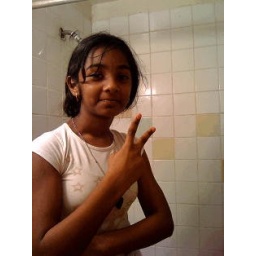
me in the bathroom standing on the bathtub